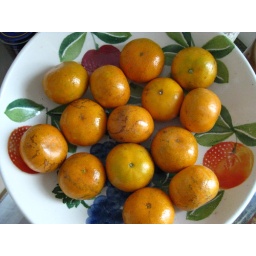
I liked how my uncle kept real oranges in a bowl with painted oranges